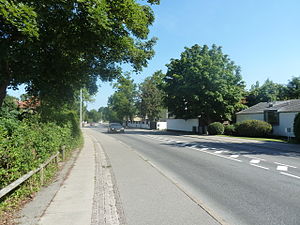
Strandøre
Strandøre.
Strandøre er en ca. 300 meter lang vej på Ydre Østerbro. Den begynder ved Strandpromenaden og var en del af ringvejen O2 indtil Nordhavnsvej åbnende, og ender ved Strandvejen.